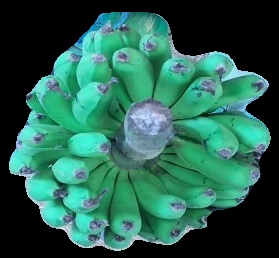
Variety: pachbale
Grade: grade2